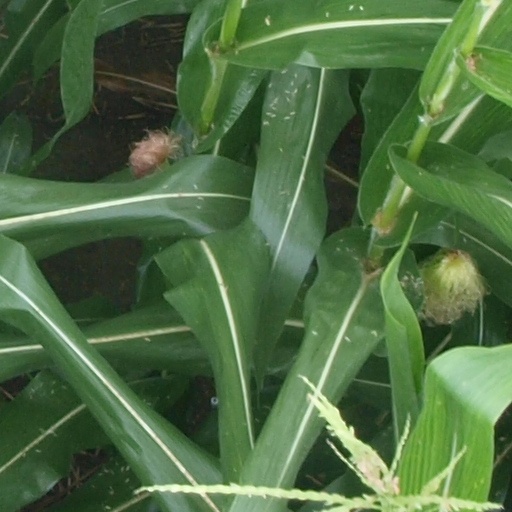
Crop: maize; corn